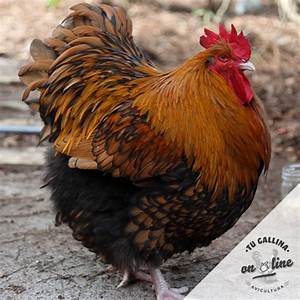
Label: gallina